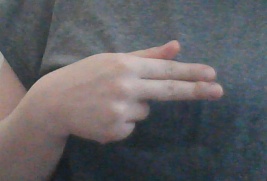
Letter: ghain